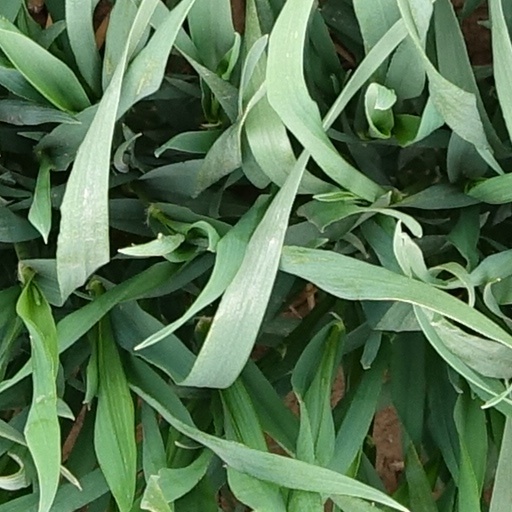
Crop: wheat